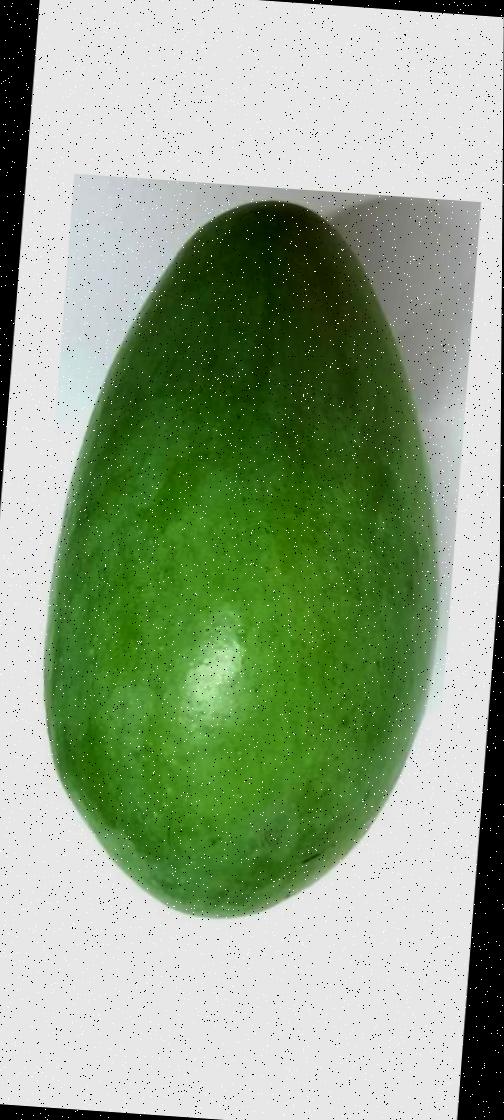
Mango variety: Amrapali